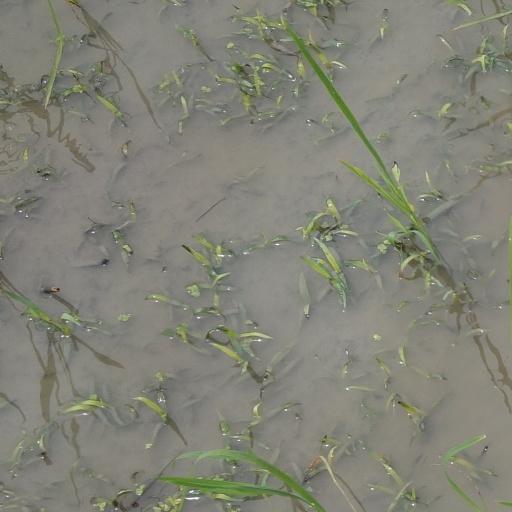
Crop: rice